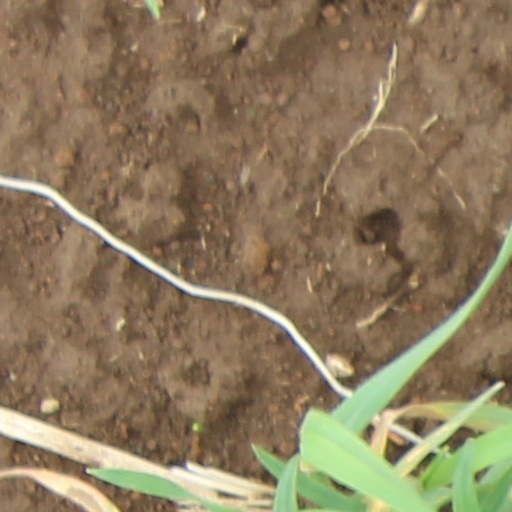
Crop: wheat